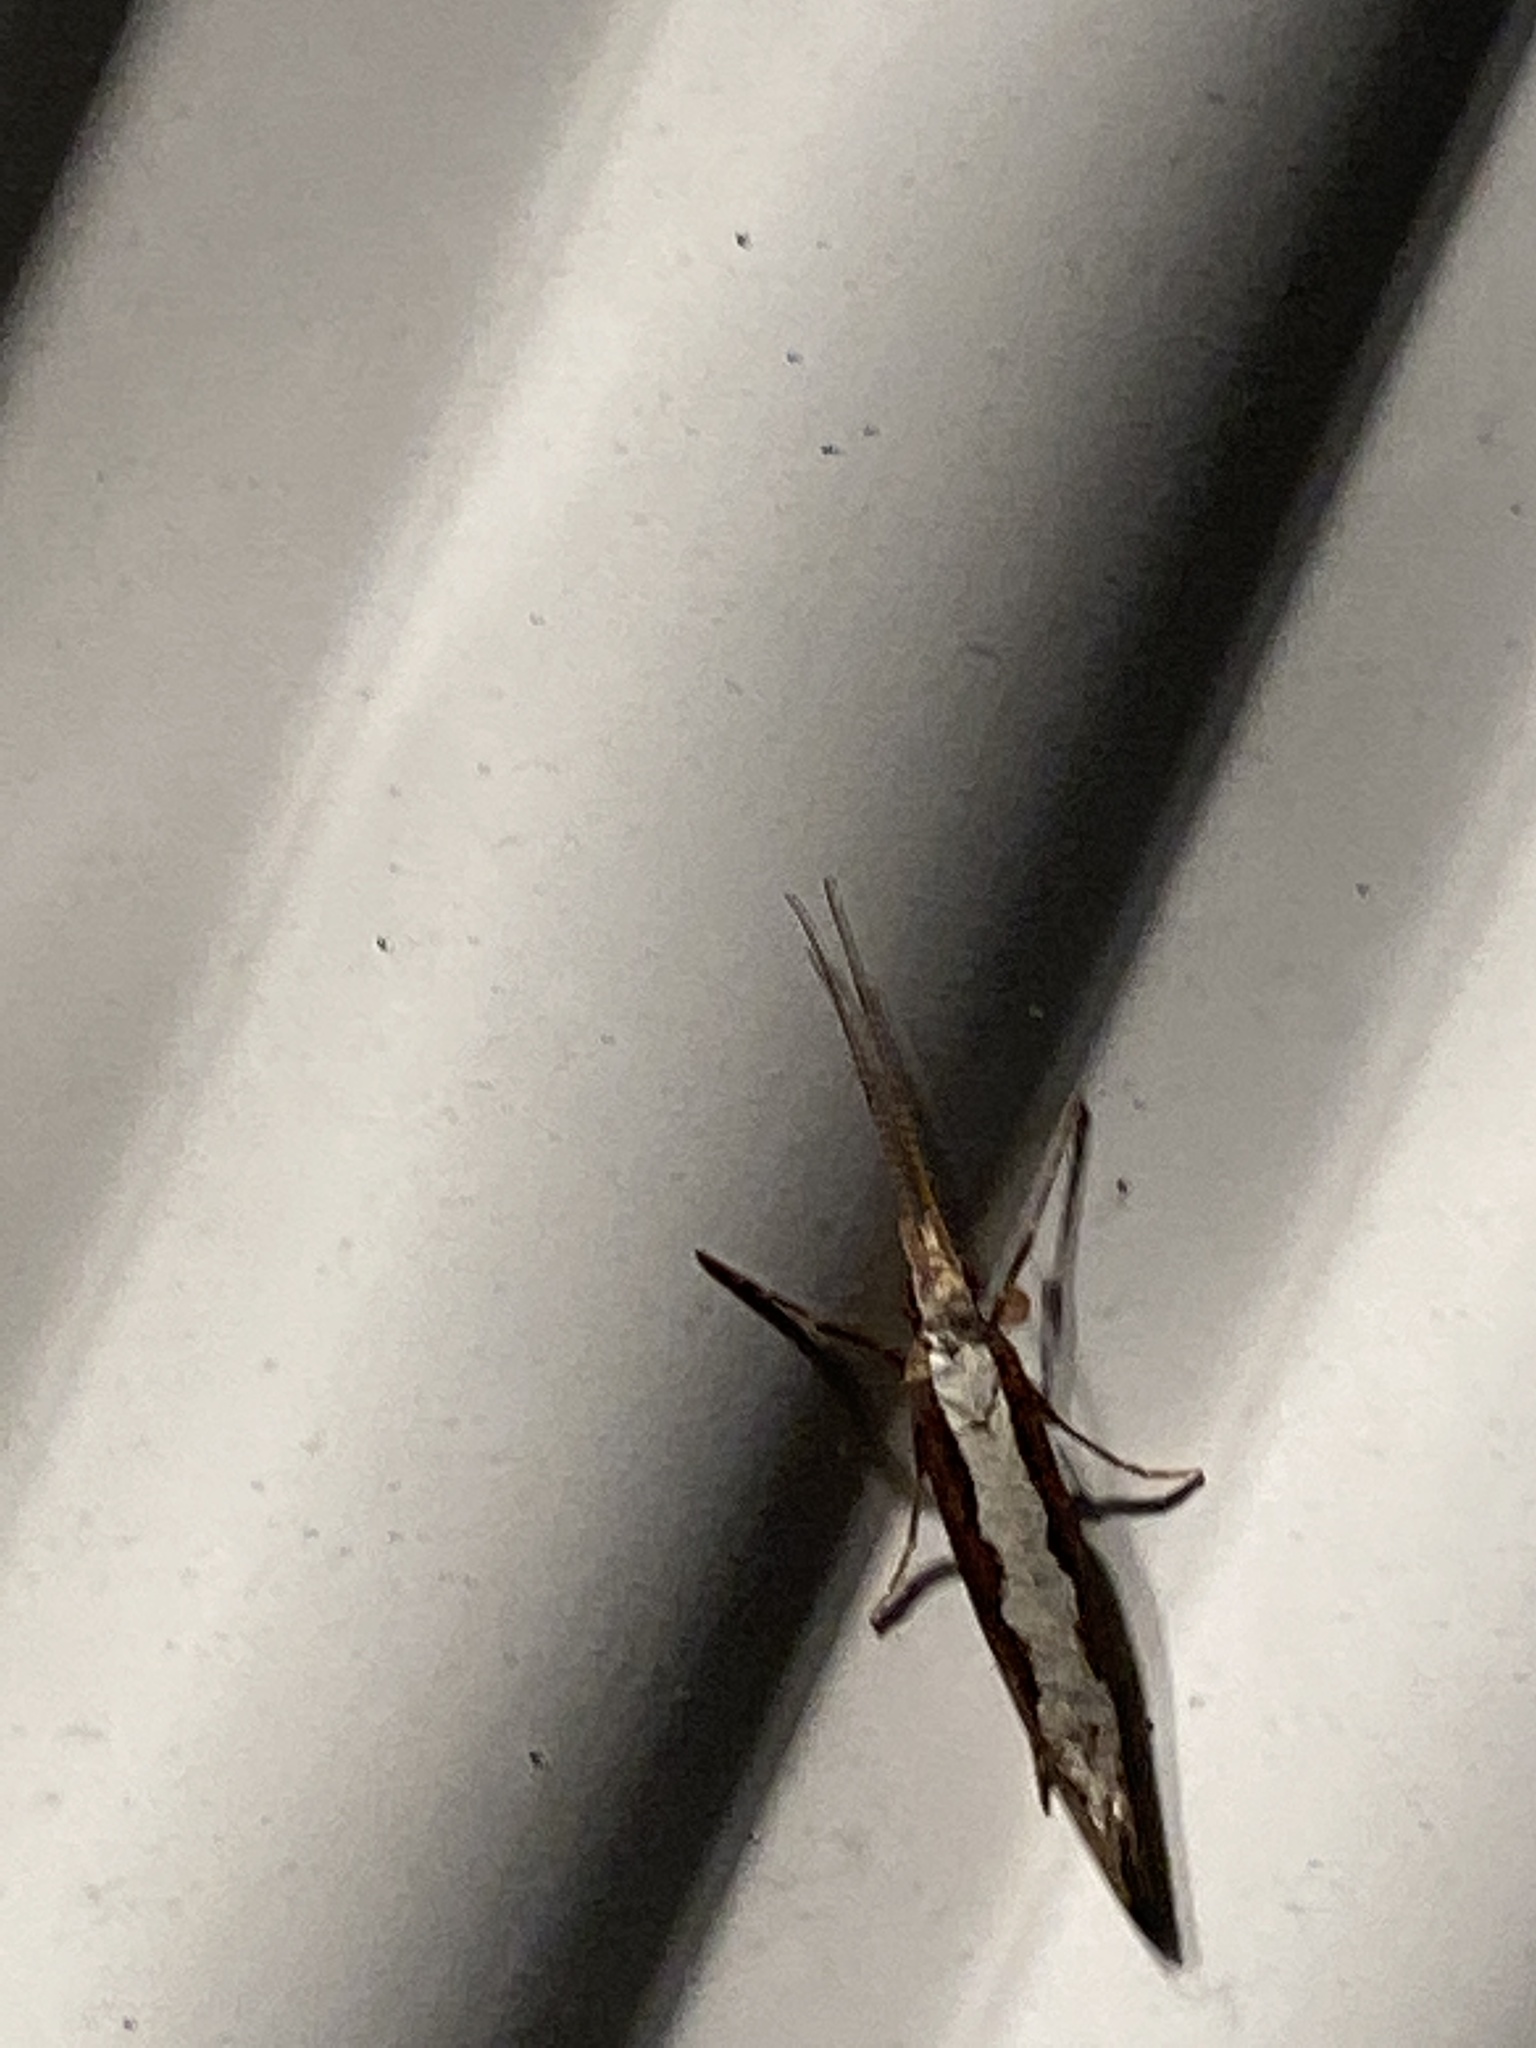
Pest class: diamondback_moth